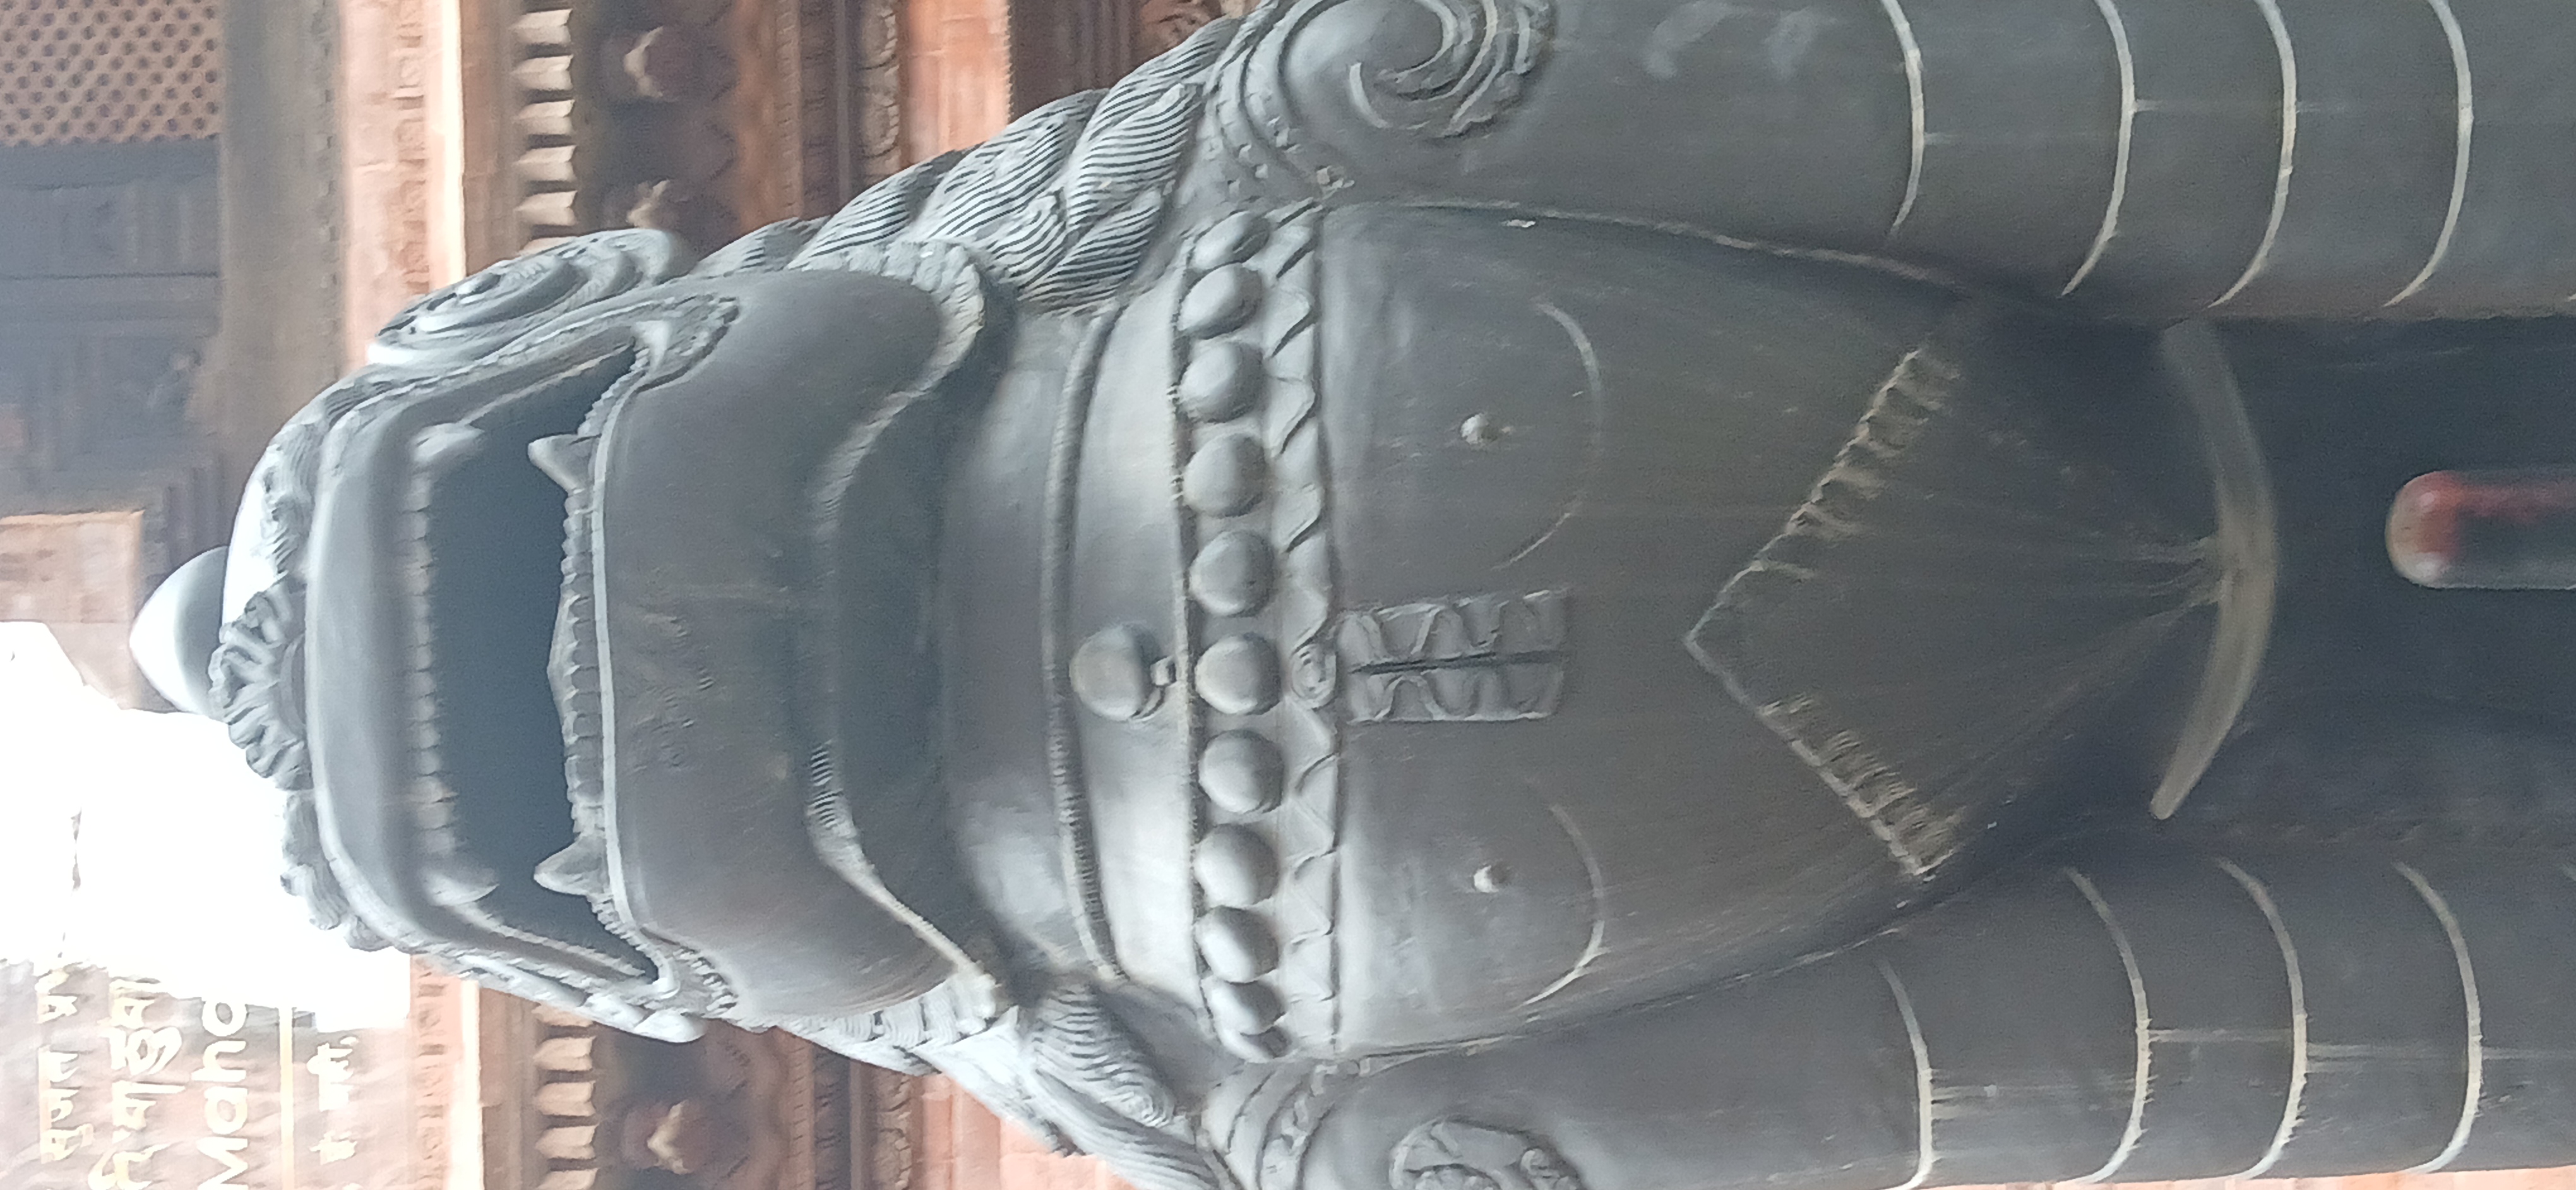
Heritage site: Sujat_Prabha_Maha_Bihar